Oleksandra Khomenets

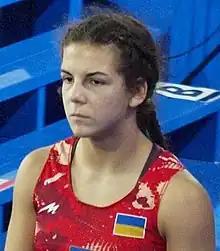
Oleksandra Khomenets at the 2021 World Wrestling Championships in Oslo, Norway

Oleksandra Khomenets is a Ukrainian freestyle wrestler. She is a two-time medalist in the women's 55kg event at the World Wrestling Championships. She is also a silver medalist at the European Wrestling Championships.